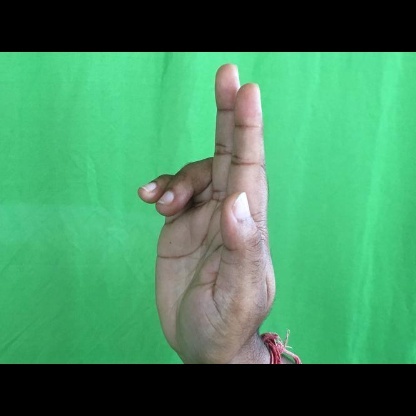
Mudra: Ardhapathaka